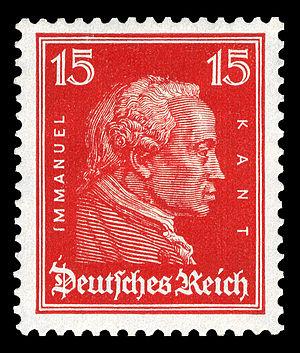
Cette liste recense les personnalités figurant sur les timbres-poste d'Allemagne fédérale, de la République Démocratique d'Allemagne, des diverses zones d'occupation alliées, de la Sarre, du Troisième Reich, de la République de Weimar, de l'Empire Allemand ainsi que des divers petits royaumes qui l'ont précédé.